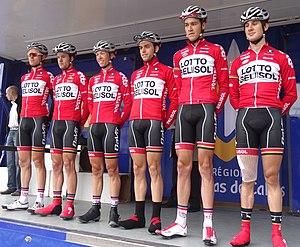
Reportage photographique réalisé le dimanche 13 juillet à l'occasion du départ et de l'arrivée de la Ronde pévéloise 2014 à Pont-à-Marcq, Nord-Pas-de-Calais, France.
La 5ᵉ édition de la Ronde pévéloise a eu lieu le 13 juillet 2014. La course fait partie du calendrier UCI Europe Tour 2014 en catégorie 1.2. La course est remportée par le Français Benoît Daeninck qui a parcouru les 174,9 kilomètres en 3 h 57 min 52 s, soit à une vitesse moyenne de 44,092 kilomètres par heure. Il effectue son sprint en même temps que le Belge Baptiste Planckaert. Ils sont immédiatement suivis par le Néo-Zélandais Cameron Karwowski. Soixante-huit coureurs sur les cent-trente-quatre qui ont pris le départ ont franchi la ligne d'arrivée.